Answer in natural language. Consider the 3D positions of the objects in the scene and not just the 2D positions in the image. Is the centerpoint of  light blue colour dresser birkeland (marked B) at a higher height than wall paint (marked C)? Choose between the following options: no or yes
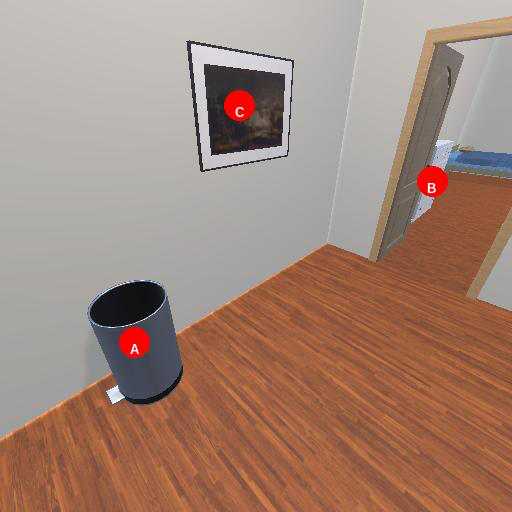
<answer>no</answer>